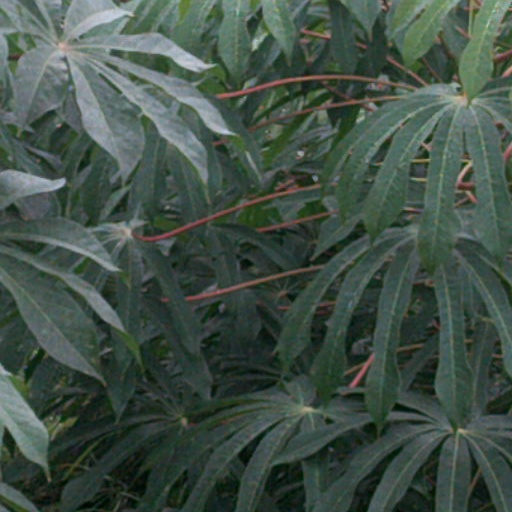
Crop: cassava